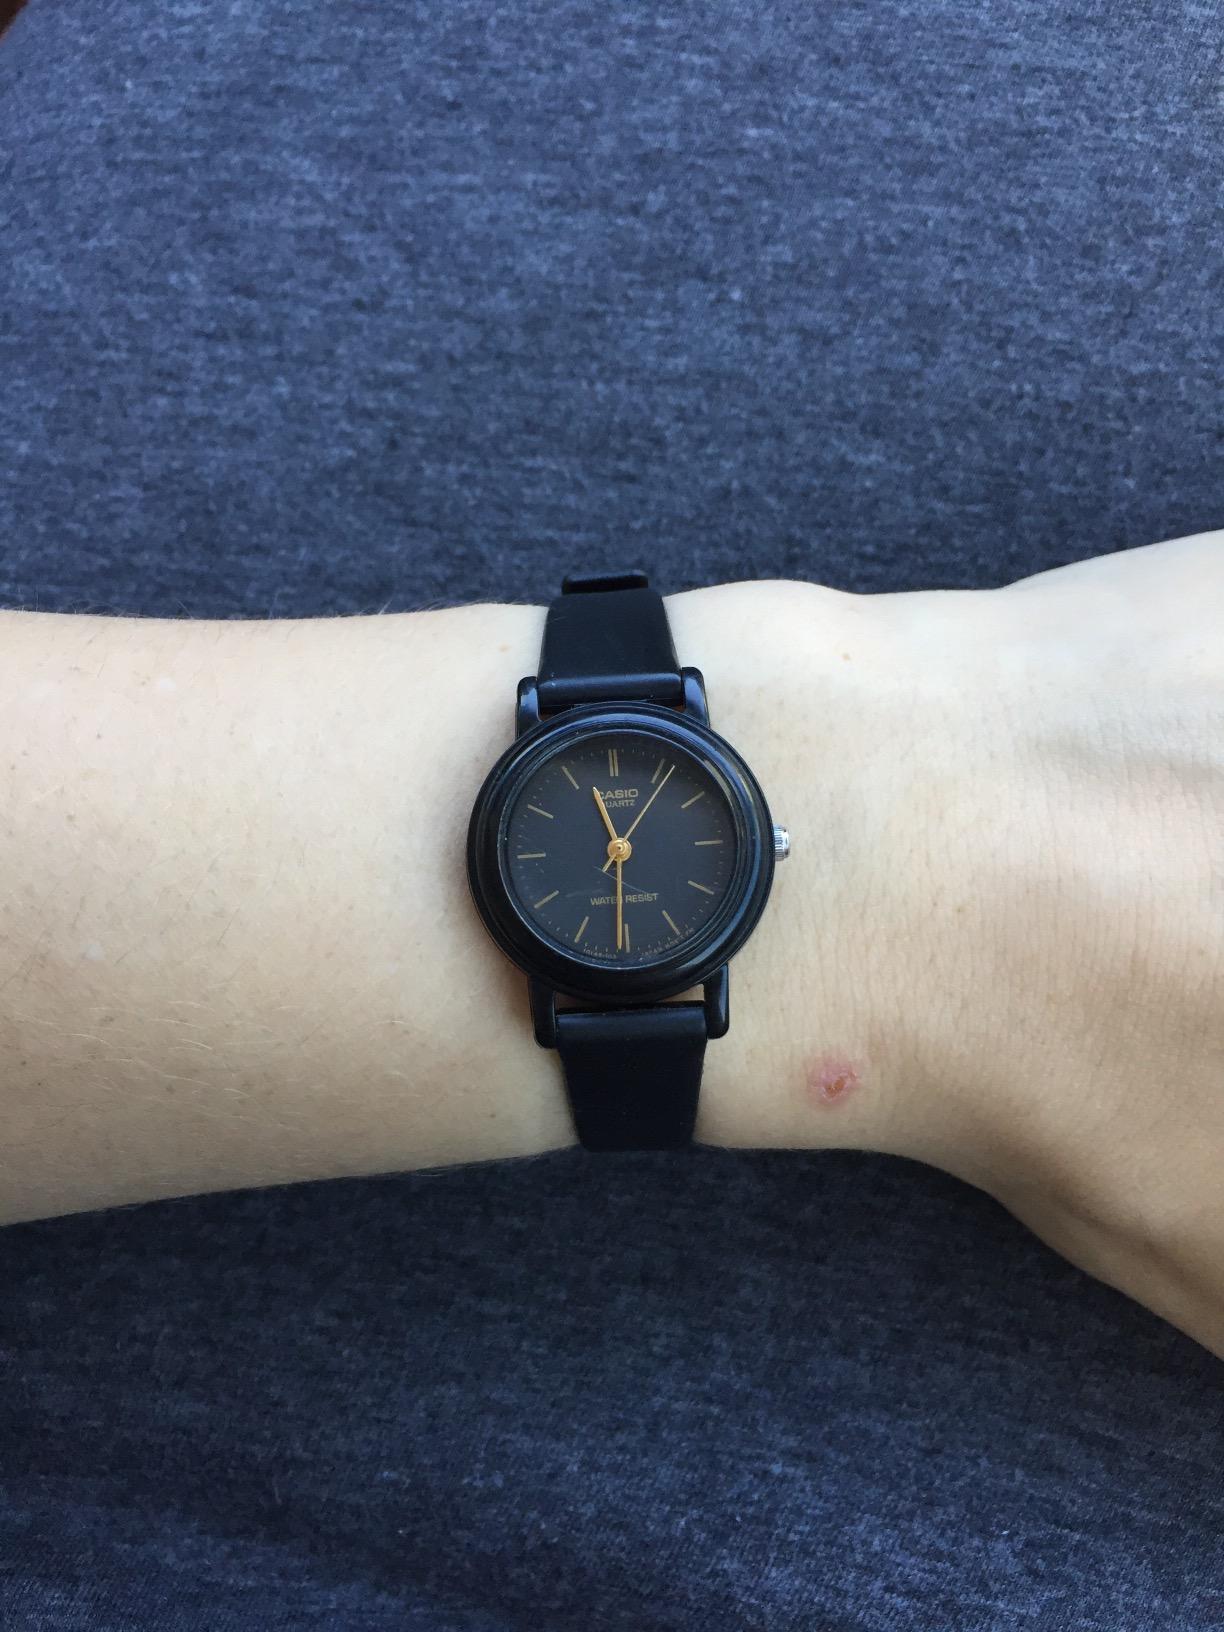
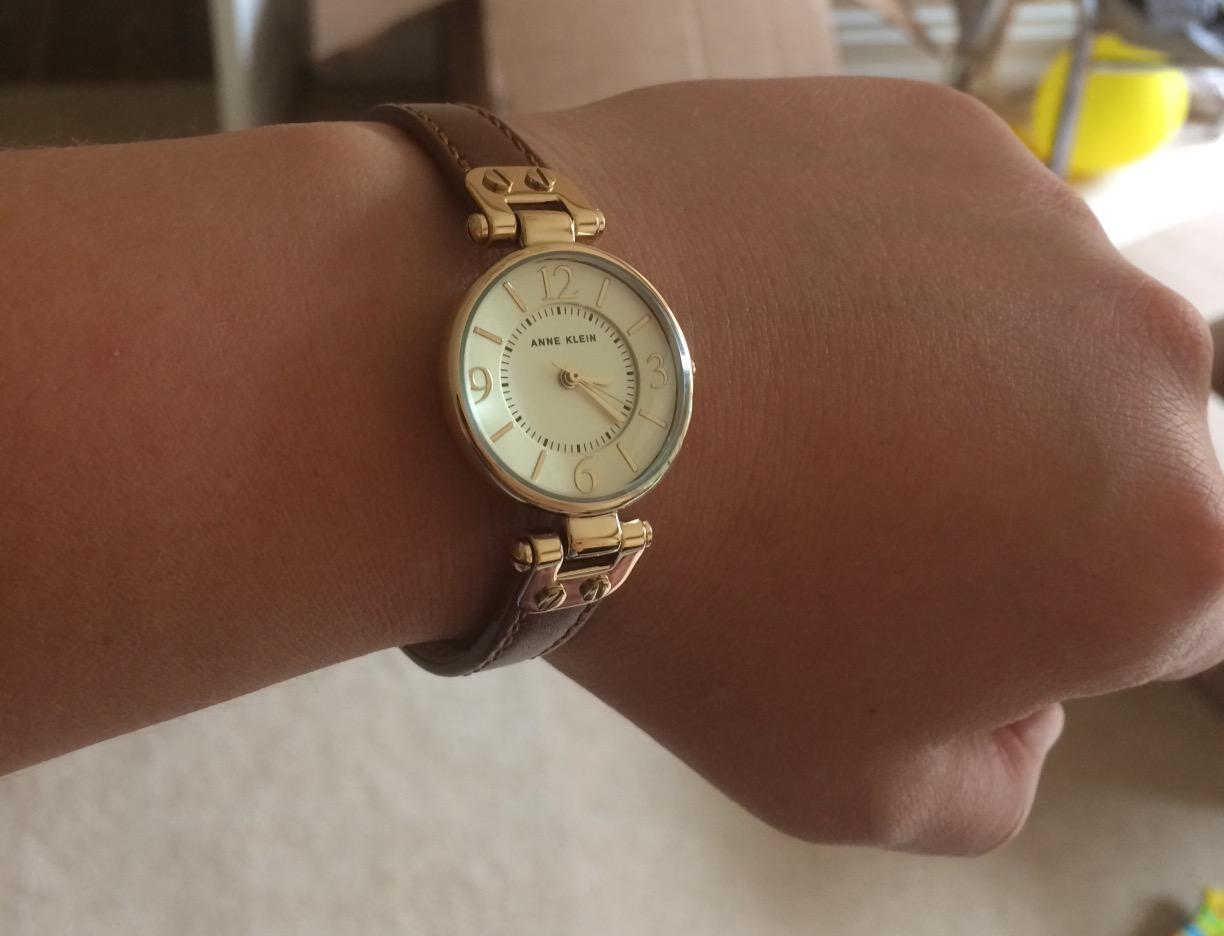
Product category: accessories_watch
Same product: no